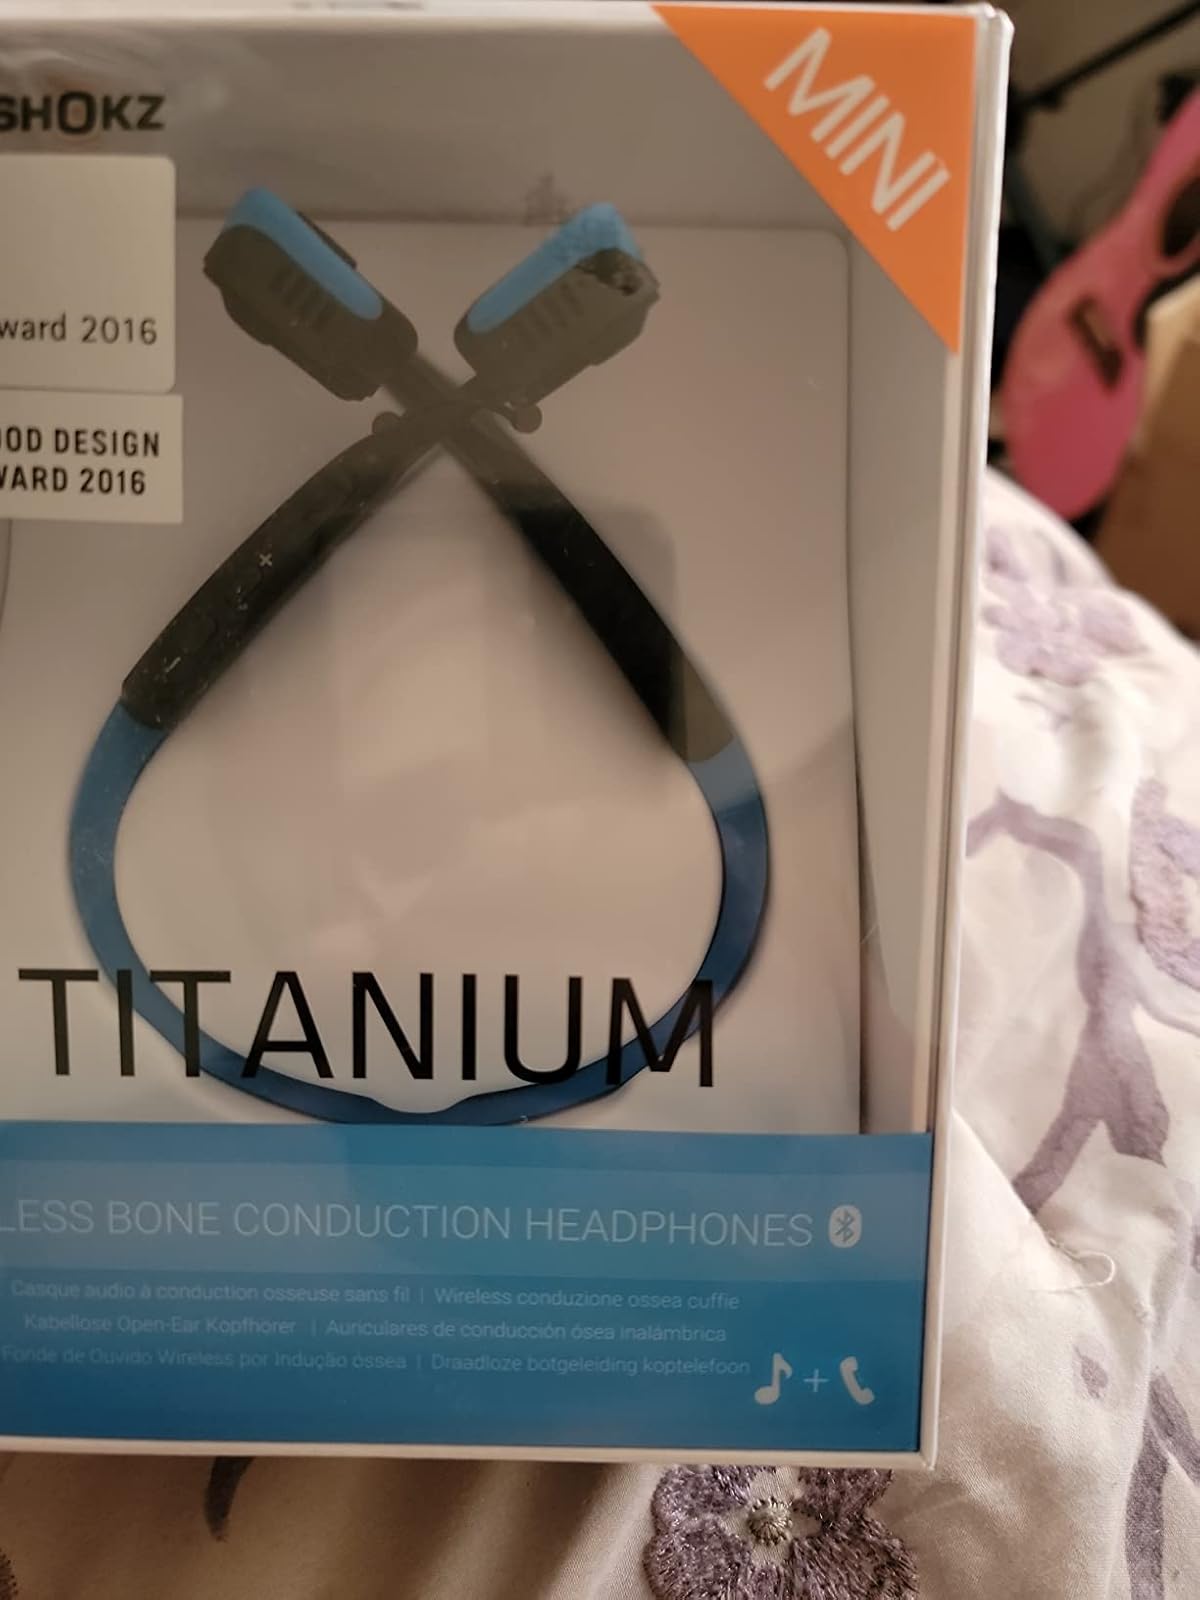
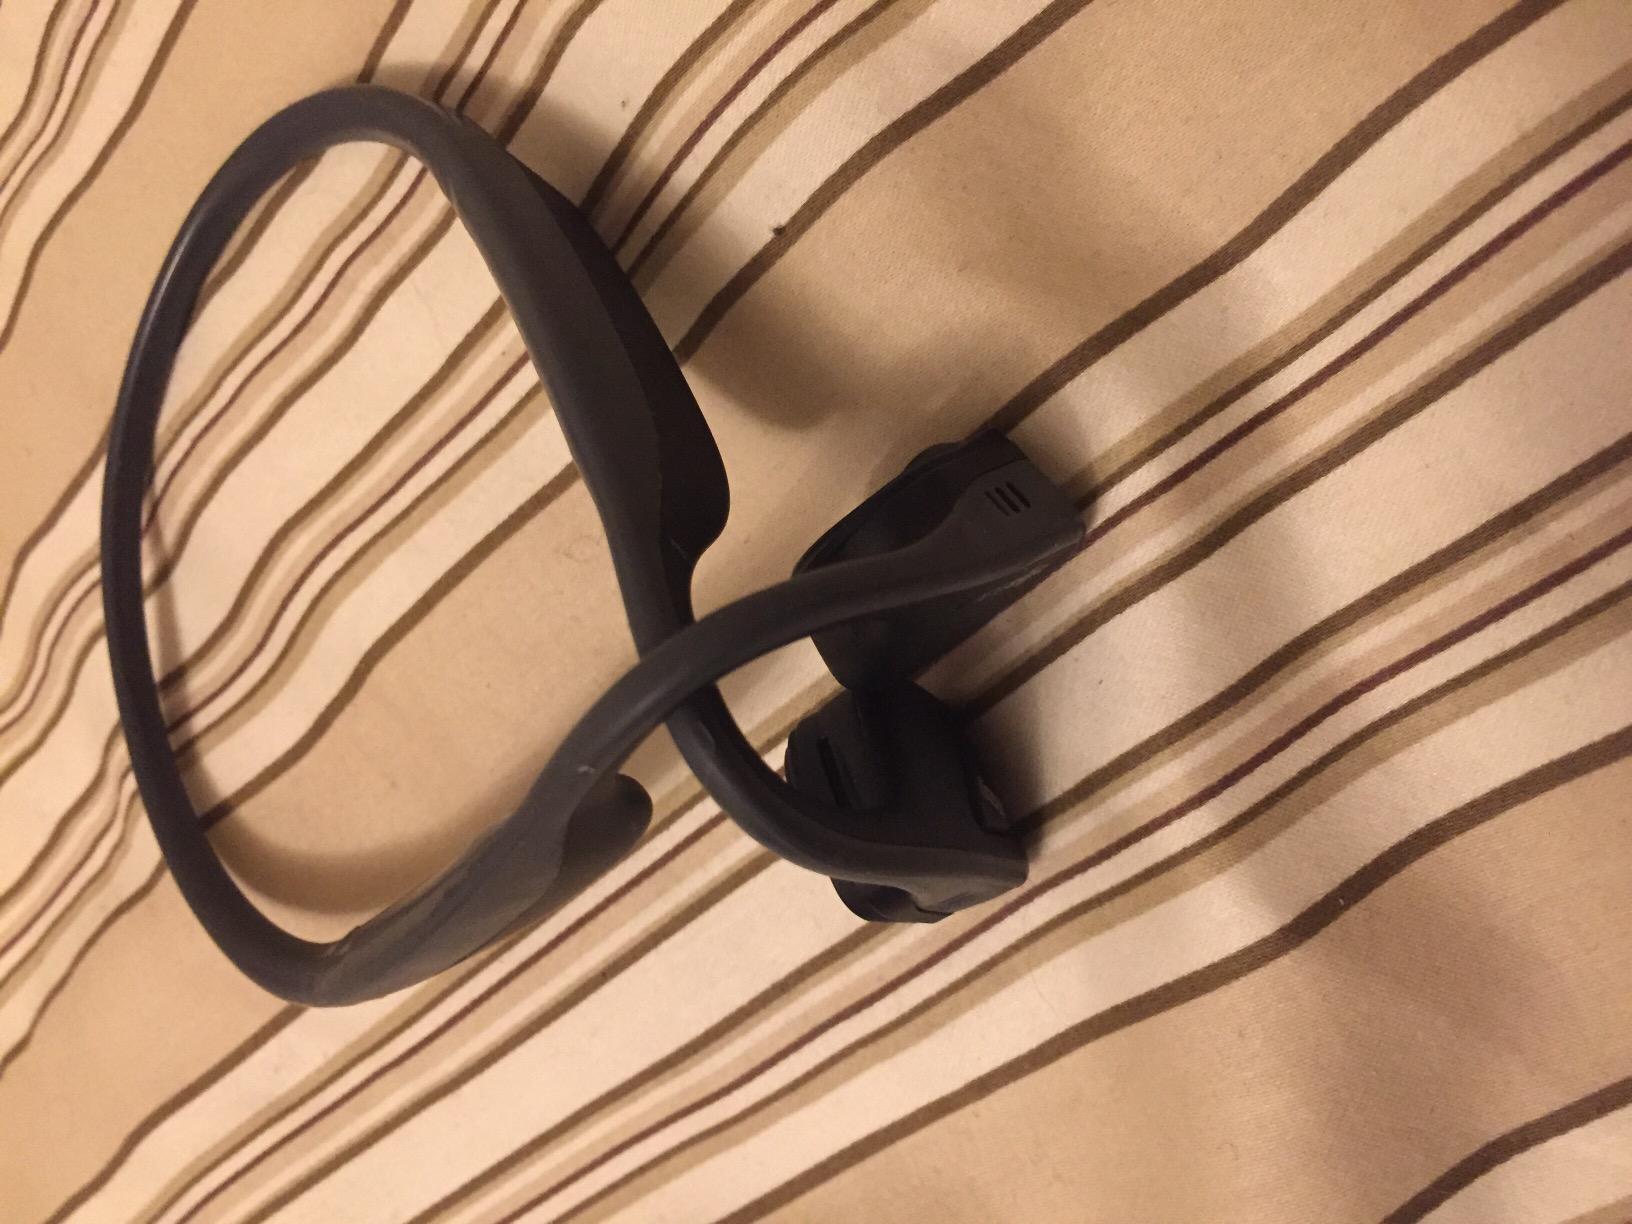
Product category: headphones
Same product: no